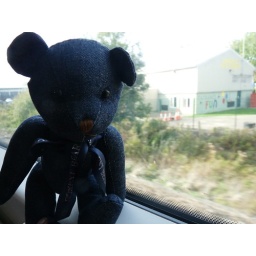
After Canterbuy trip, bear went home by the train. It was a fun trip !!